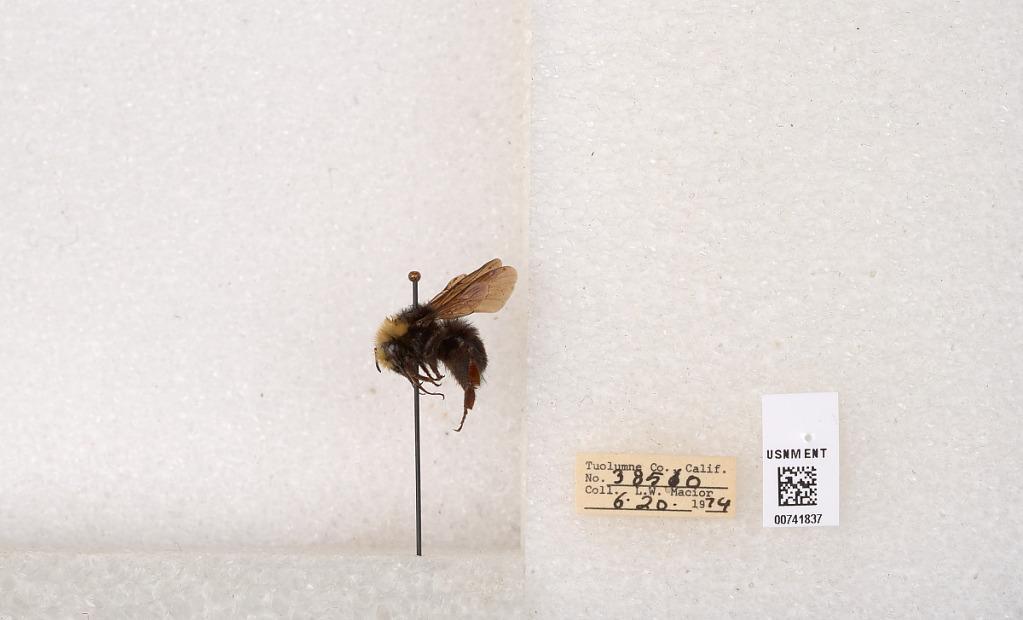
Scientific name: Bombus (Pyrobombus) vosnesenskii Radoszkowski
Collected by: L. Macior
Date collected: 1974-6-20
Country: United States
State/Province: California
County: Tuolumne
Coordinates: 37.9712, -120.228